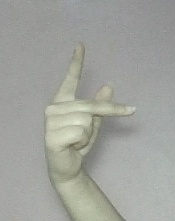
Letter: dha